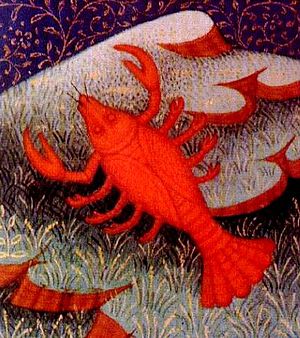
Krebsen (stjernetegn)
Illustration fra en astrologibog fra 1500-tallet.
Krebsen er det fjerde stjernetegn i dyrekredsen. Tegnet ligger mellem Tvillingerne og Løven. Solen bevæger sig siderisk igennem Krebsen fra sidste del af juni til første del af juli.